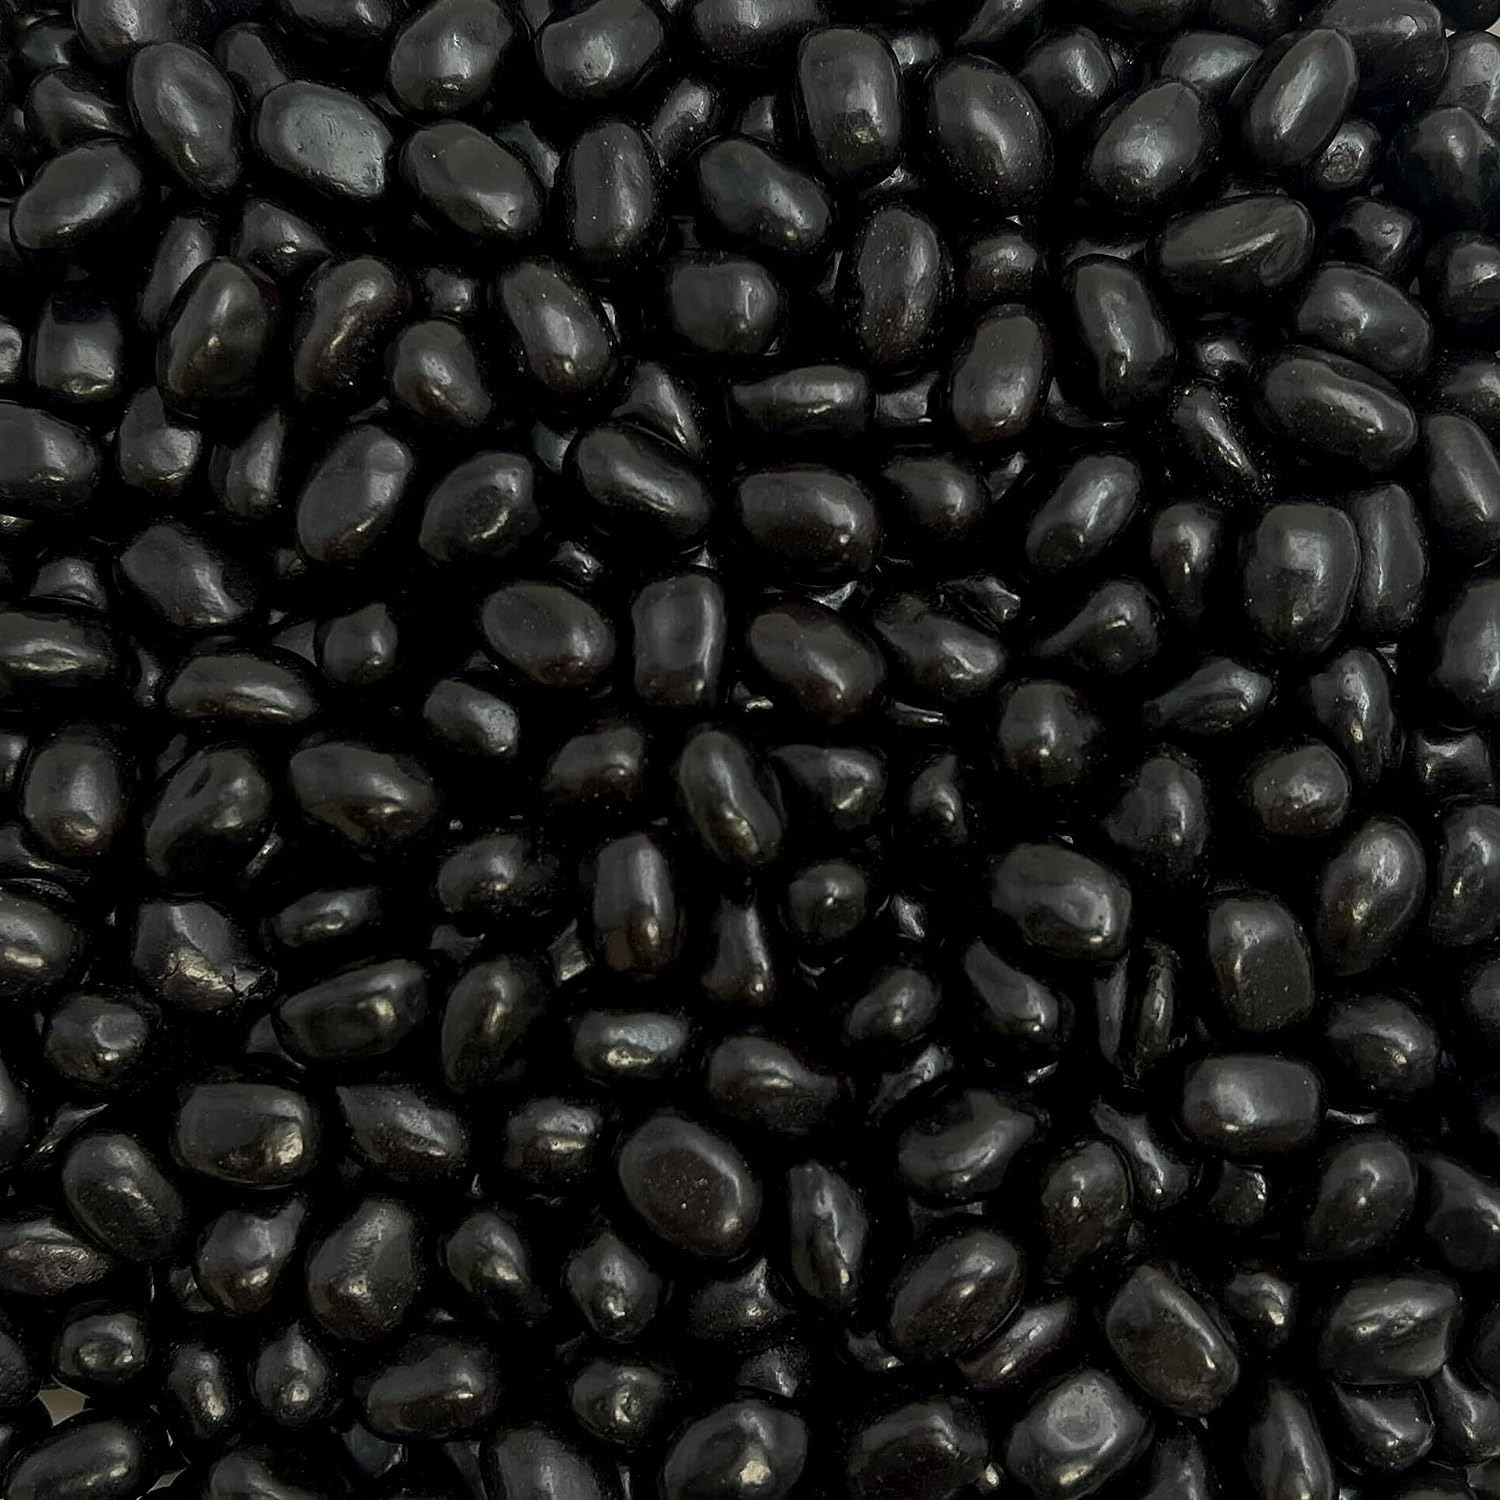
Item Name: 1LB Nuts To You Black Licorice Jelly Beans by Just Born | Soft and Chewy Old Fashioned Candies Vegetarian Friendly Fat Free Candy | Resealable Bag 16oz
Bullet Point 1: CLASSIC FLAVOR: Enjoy the classic flavor of black licorice in these delectable jelly beans, ideal for licorice enthusiasts and candy lovers alike. These little delights are a perfect treat for anyone who craves the classic taste of licorice
Bullet Point 2: STRONG LICORICE FLAVOR: Each bite is bursting with a rich, bold flavor that will transport you back to the good old days. Enjoy the bold and distinct flavor of black licorice with each chewy jelly bean, a licorice enthusiast's favorite.
Bullet Point 3: PREMIUM QUALITY: Our black licorice jelly beans offer a chewy texture and an authentic licorice taste experience. Enjoy the deep and robust flavor profile of black licorice, carefully crafted to satisfy your sweet cravings with each bite.
Bullet Point 4: PERFECT SNACK AND GIFT: These delicious jelly beans make a delightful anytime snack and a unique gift for licorice lovers, candy enthusiasts, and special occasions. Our convenient resealable bag ensures your black licorice jelly beans stay fresh.
Bullet Point 5: 100% SATISFACTION GUARANTEE: We provide the best possible service to our customers, as your safety and health are our concerns. Providing products that contribute to a healthy lifestyle for our customers so we bring you the best quality flavor products.
Value: 16.0
Unit: Ounce

Price: 15.99